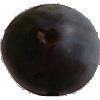
Label: Plum 3